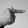
ASL letter: T